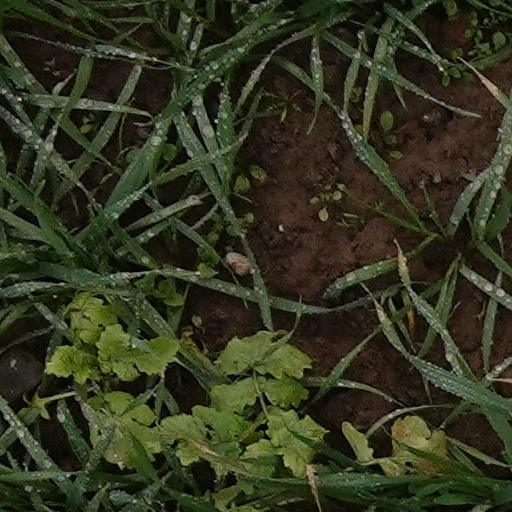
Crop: wheat